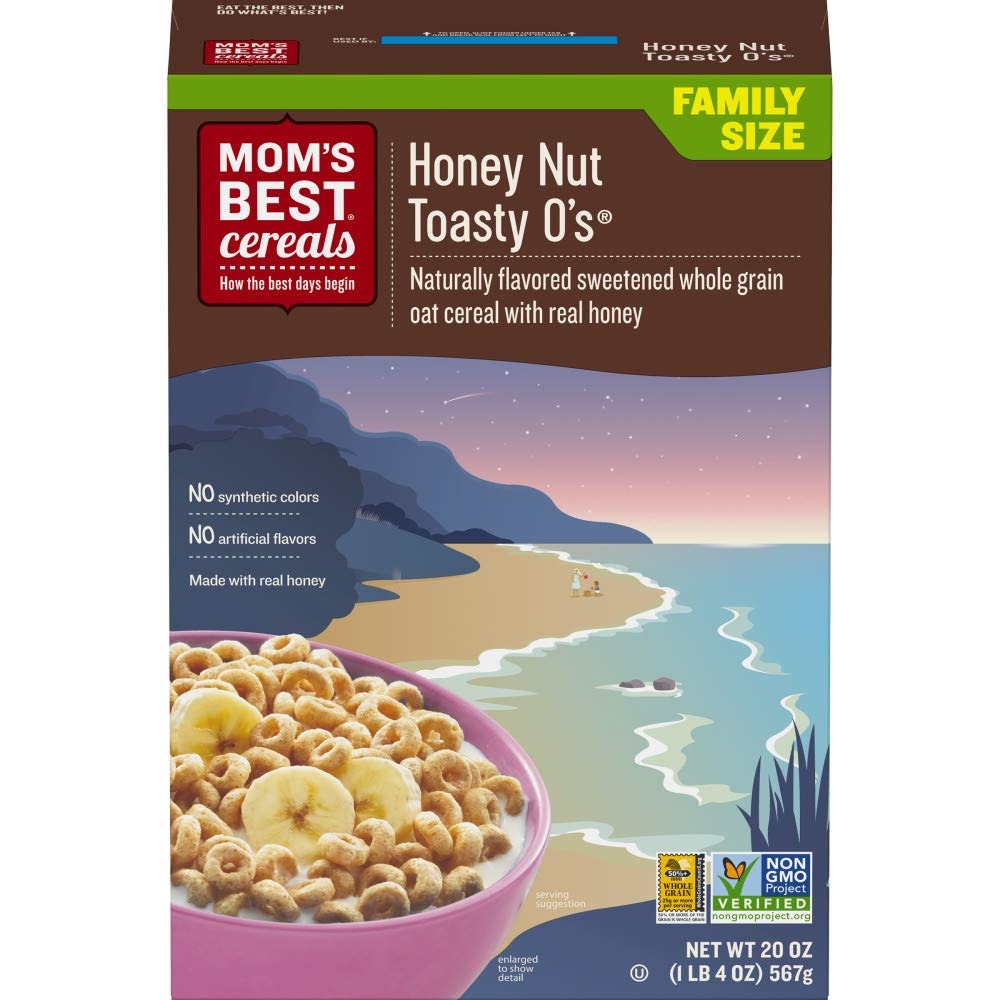
Item Name: Mom's Best Honey Nut Toasty O's Cereal, Non-GMO Project Verified, Made with Whole Grain, No High Fructose Corn Syrup, Kosher, 20 Ounce Box (Pack of 10)
Bullet Point 1: Mom's Best Honey Nut Toasty O's Cereal, Non-GMO Project Verified, Made with Whole Grain, No High Fructose Corn Syrup, Kosher, 20 Ounce Box (Pack of 10)
Bullet Point 2: Mom's Best Honey Nut Toasty O's Cereal is made with whole grain, Certified Kosher and is Non-GMO Project Verified.
Bullet Point 3: A breafast you can feel good about! Mom's Best cereals contain no artificial flavors or preservatives, and no high fructose corn syrup.
Bullet Point 4: This satisfying cereal is made using renewable wind energy.
Value: 10.0
Unit: count

Price: 91.52